El Tigre Fault

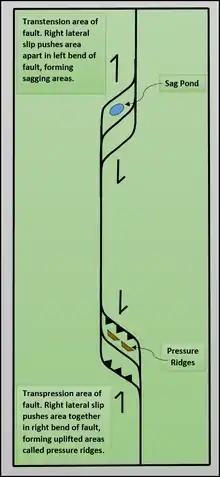
Transtension and transpression of a right lateral fault. Combined data from illustrations and text.

The northern subdivision is approximately 41–46 km long. One estimation shows the segment begins where the fault bends to the northeast and is 41 km long. Another estimation places the distinction 5.5 km south of this bend resulting in the northern segment 46 km long. This section is more structurally complex than the central and southern sections, due to the segment's northern edge ending in a horse tail termination. This faulted area can be interpreted from the 1 km to 5 km separation of several disperse rupture strands.